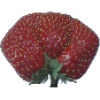
Label: strawberry_wedge